Giocondo Albertolli

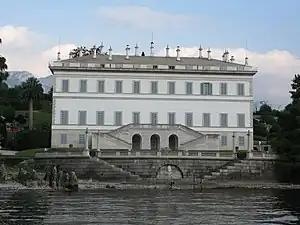
The Villa Melzi on Lake Como

Giocondo Albertolli (24 July 1742 – 15 November 1839) was a Swiss-born architect, painter, and sculptor who was active in Italy during the Neoclassical period.